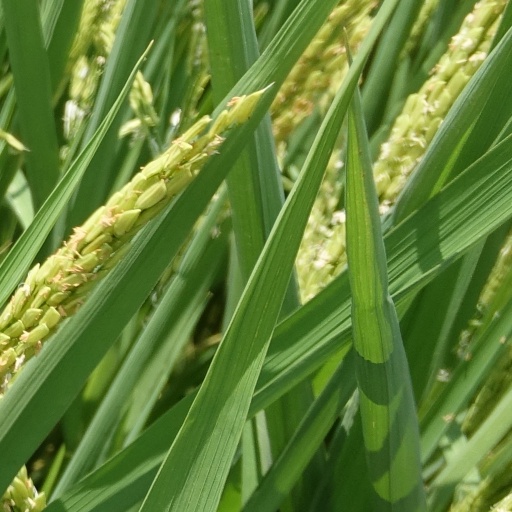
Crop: rice